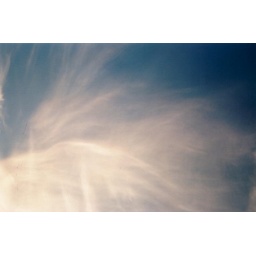
angel wing cloud in the sky